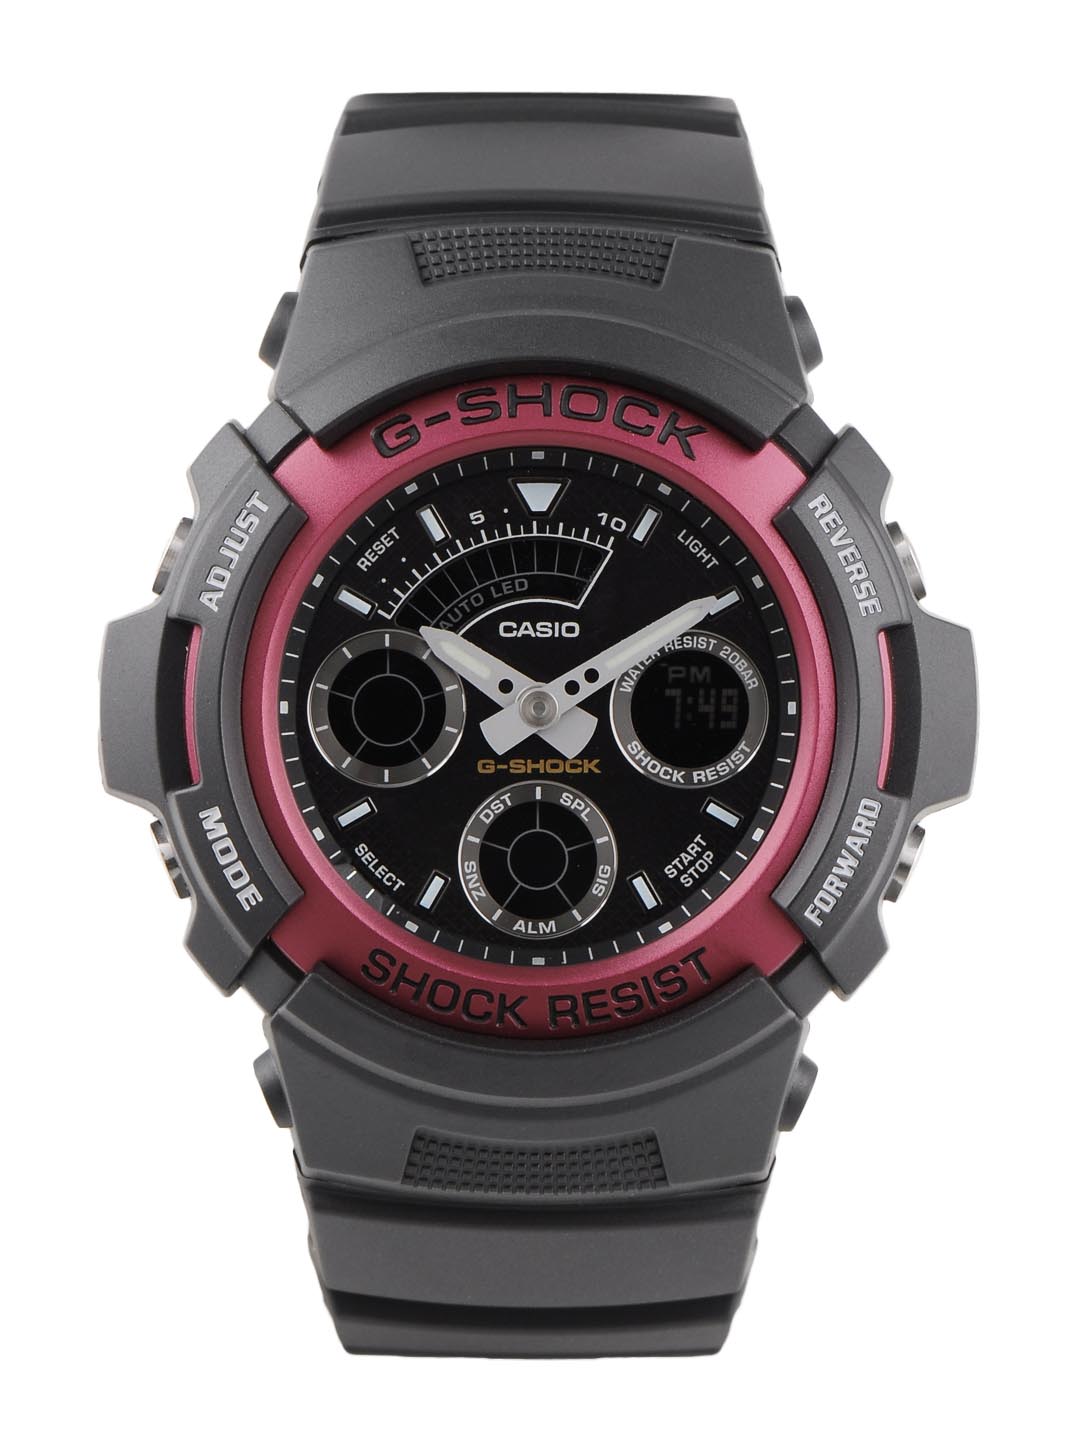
CASIO G-SHOCK Men Black Dial Chronograph Watch G241
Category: Accessories / Watches / Watches
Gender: Men
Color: Black
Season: Winter 2016
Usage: Casual